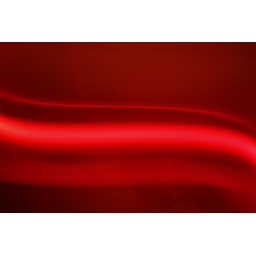
just experimenting with a tea light in my red candle holder :)